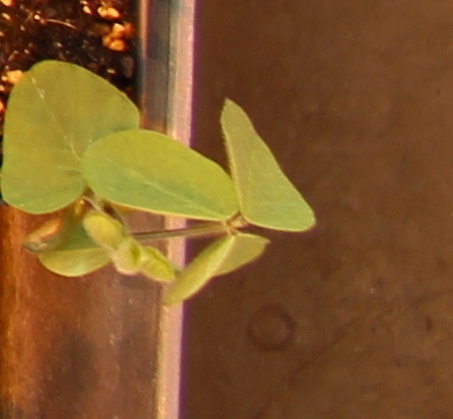
Label: Soybean